Francis Donkin Bedford

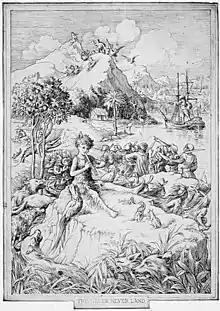
Illustration for "Peter and Wendy", 1911

Francis Donkin Bedford (1864–1954), also known as F. D. Bedford, was a British artist and illustrator. He was born in Notting Hill and lived in London. He painted genre scenes and exhibited at the Royal Academy from 1892.